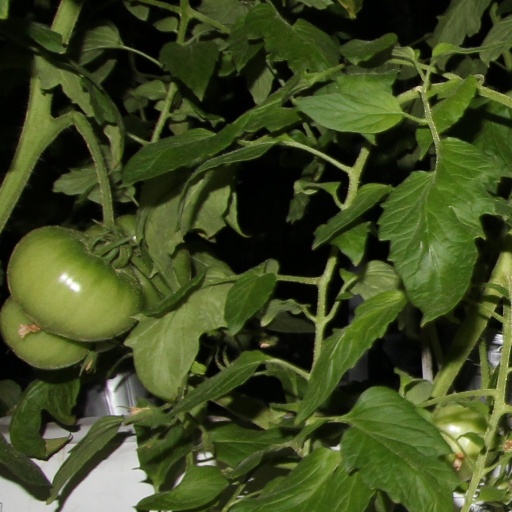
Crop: tomato